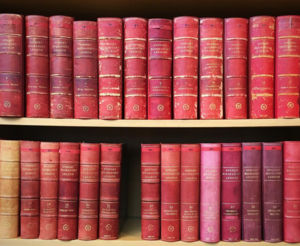
Le Svenskt biografiskt lexicon est un livre de référence sur les biographies suédoises. Le projet d'édition a commencé 1917. Le premier volume, couvrant les noms Abelin à Anjou, a été publié en 1918. En 2006, les noms de A à S étaient couverts. Ce dictionnaire est renommé pour la très grande qualité de ses articles ; de fait, ils sont étroitement contrôlés et vérifiés.